Boggs Mountain

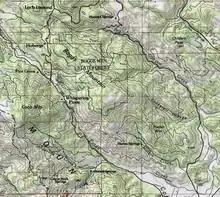
Topo map showing Boggs Mountain between Kelsey Creek and Putah Creek to the southwest, and Big Canton Creek to the northeast

Boggs Mountain is located in Lake County, California. It is high, in the heart of the Mayacamas Mountains, facing the Cobb Mountain across Cobb Valley. The mountains are in the California Coast Ranges. Boggs Mountain is one of the mountains in the Cobb Mountain Area, many of which have volcanic origin. Others are Cobb Mountain, the most dominant, Mount Hannah and Seigler Mountain. There are isolated small valleys and basins between the mountain peaks.